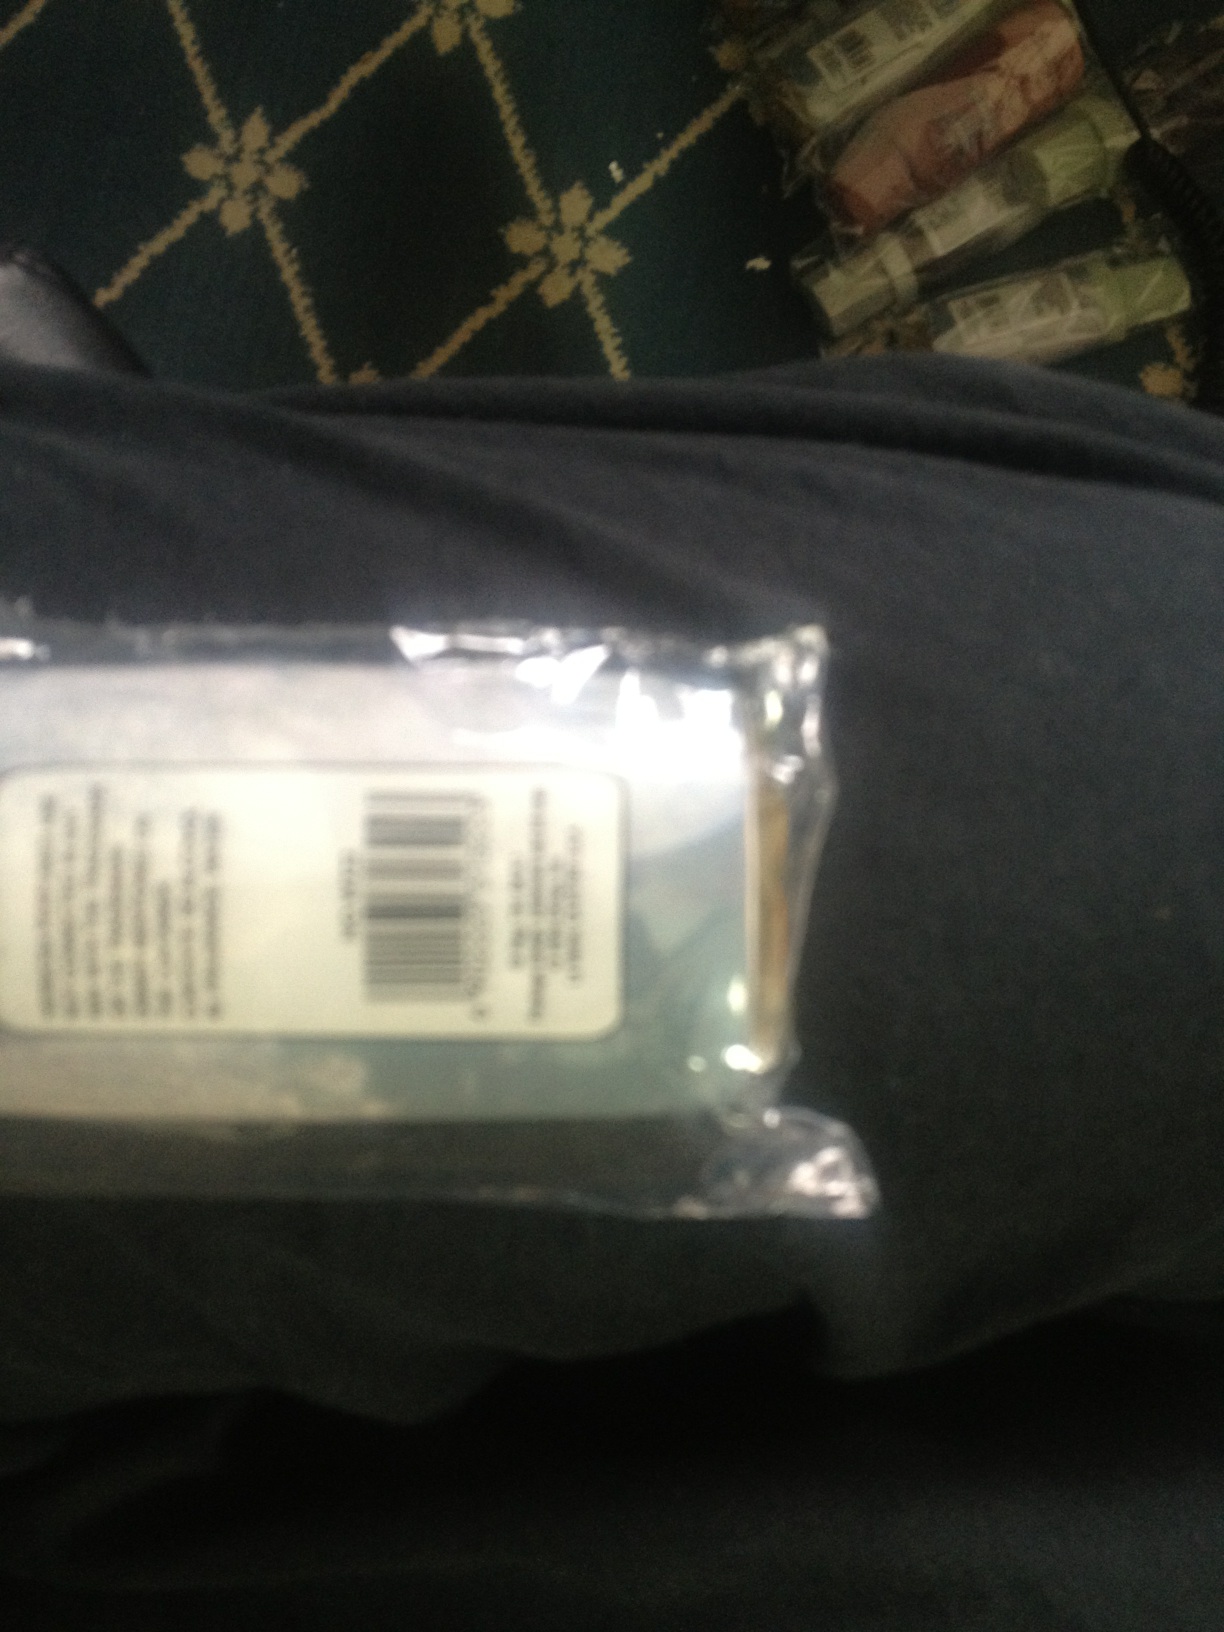Question: What is this item?
Answer: unanswerable